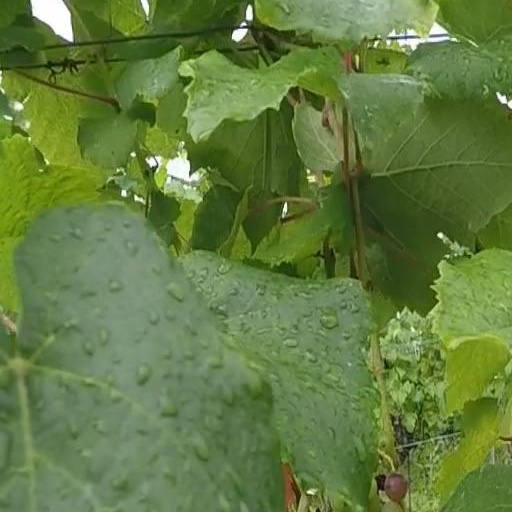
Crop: grape